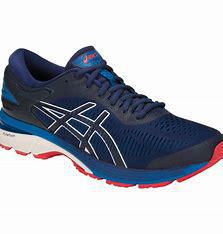
Brand: Asics
Model: Gel Kayano 26